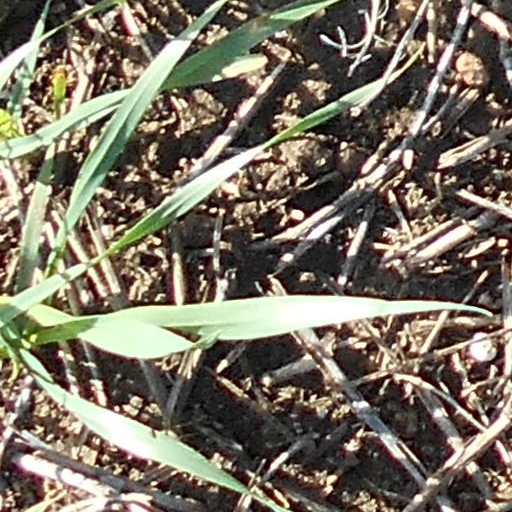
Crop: wheat